Lexus LFA

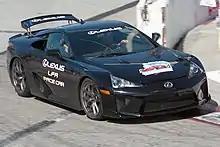
Lexus LFA pace car at the 2012 Grand Prix of Long Beach

"Insideline" recorded a in 3.9 seconds without launch control system and achieved the 1/4-mile 11.6 seconds at . Lexus LFA circled the skidpad in 1.02 g and achieved one of the highest slalom speeds ever recorded at . "Insideline" also managed to do 3 dyno runs on a dynojet dyno on the Lexus LFA, which resulted in LFA generating a power output of to the wheels, which after factoring in RWD drivetrain loss turned out to be substantially higher than the at the crank factory specification.